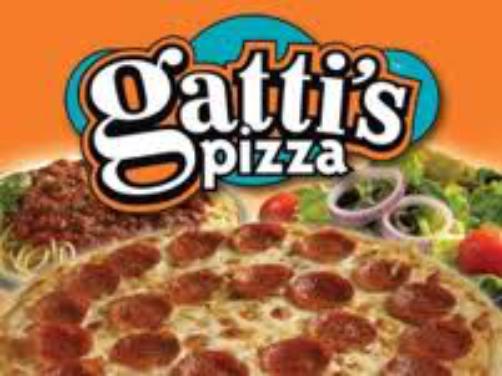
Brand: Gatti's Pizza
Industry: Food